Novo Hamburgo

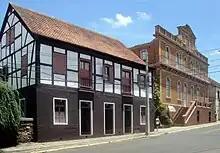
Schmitt-Presser Museum

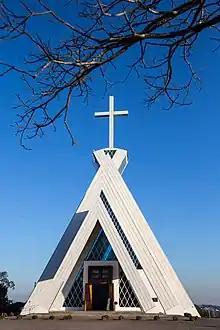
Mother's Sanctuary

Novo Hamburgo is one of 13 cities on the Rota Romântica, a scenic corridor of Brazilian cities in the state of Rio Grande do Sul with heavy Germanic influence. Other cities on the corridor are São Leopoldo, Estância Velha, Ivoti, Dois Irmãos, Morro Reuter, Santa Maria do Herval, Presidente Lucena, Picada Café, Nova Petrópolis, Gramado, Canela and São Francisco de Paula.